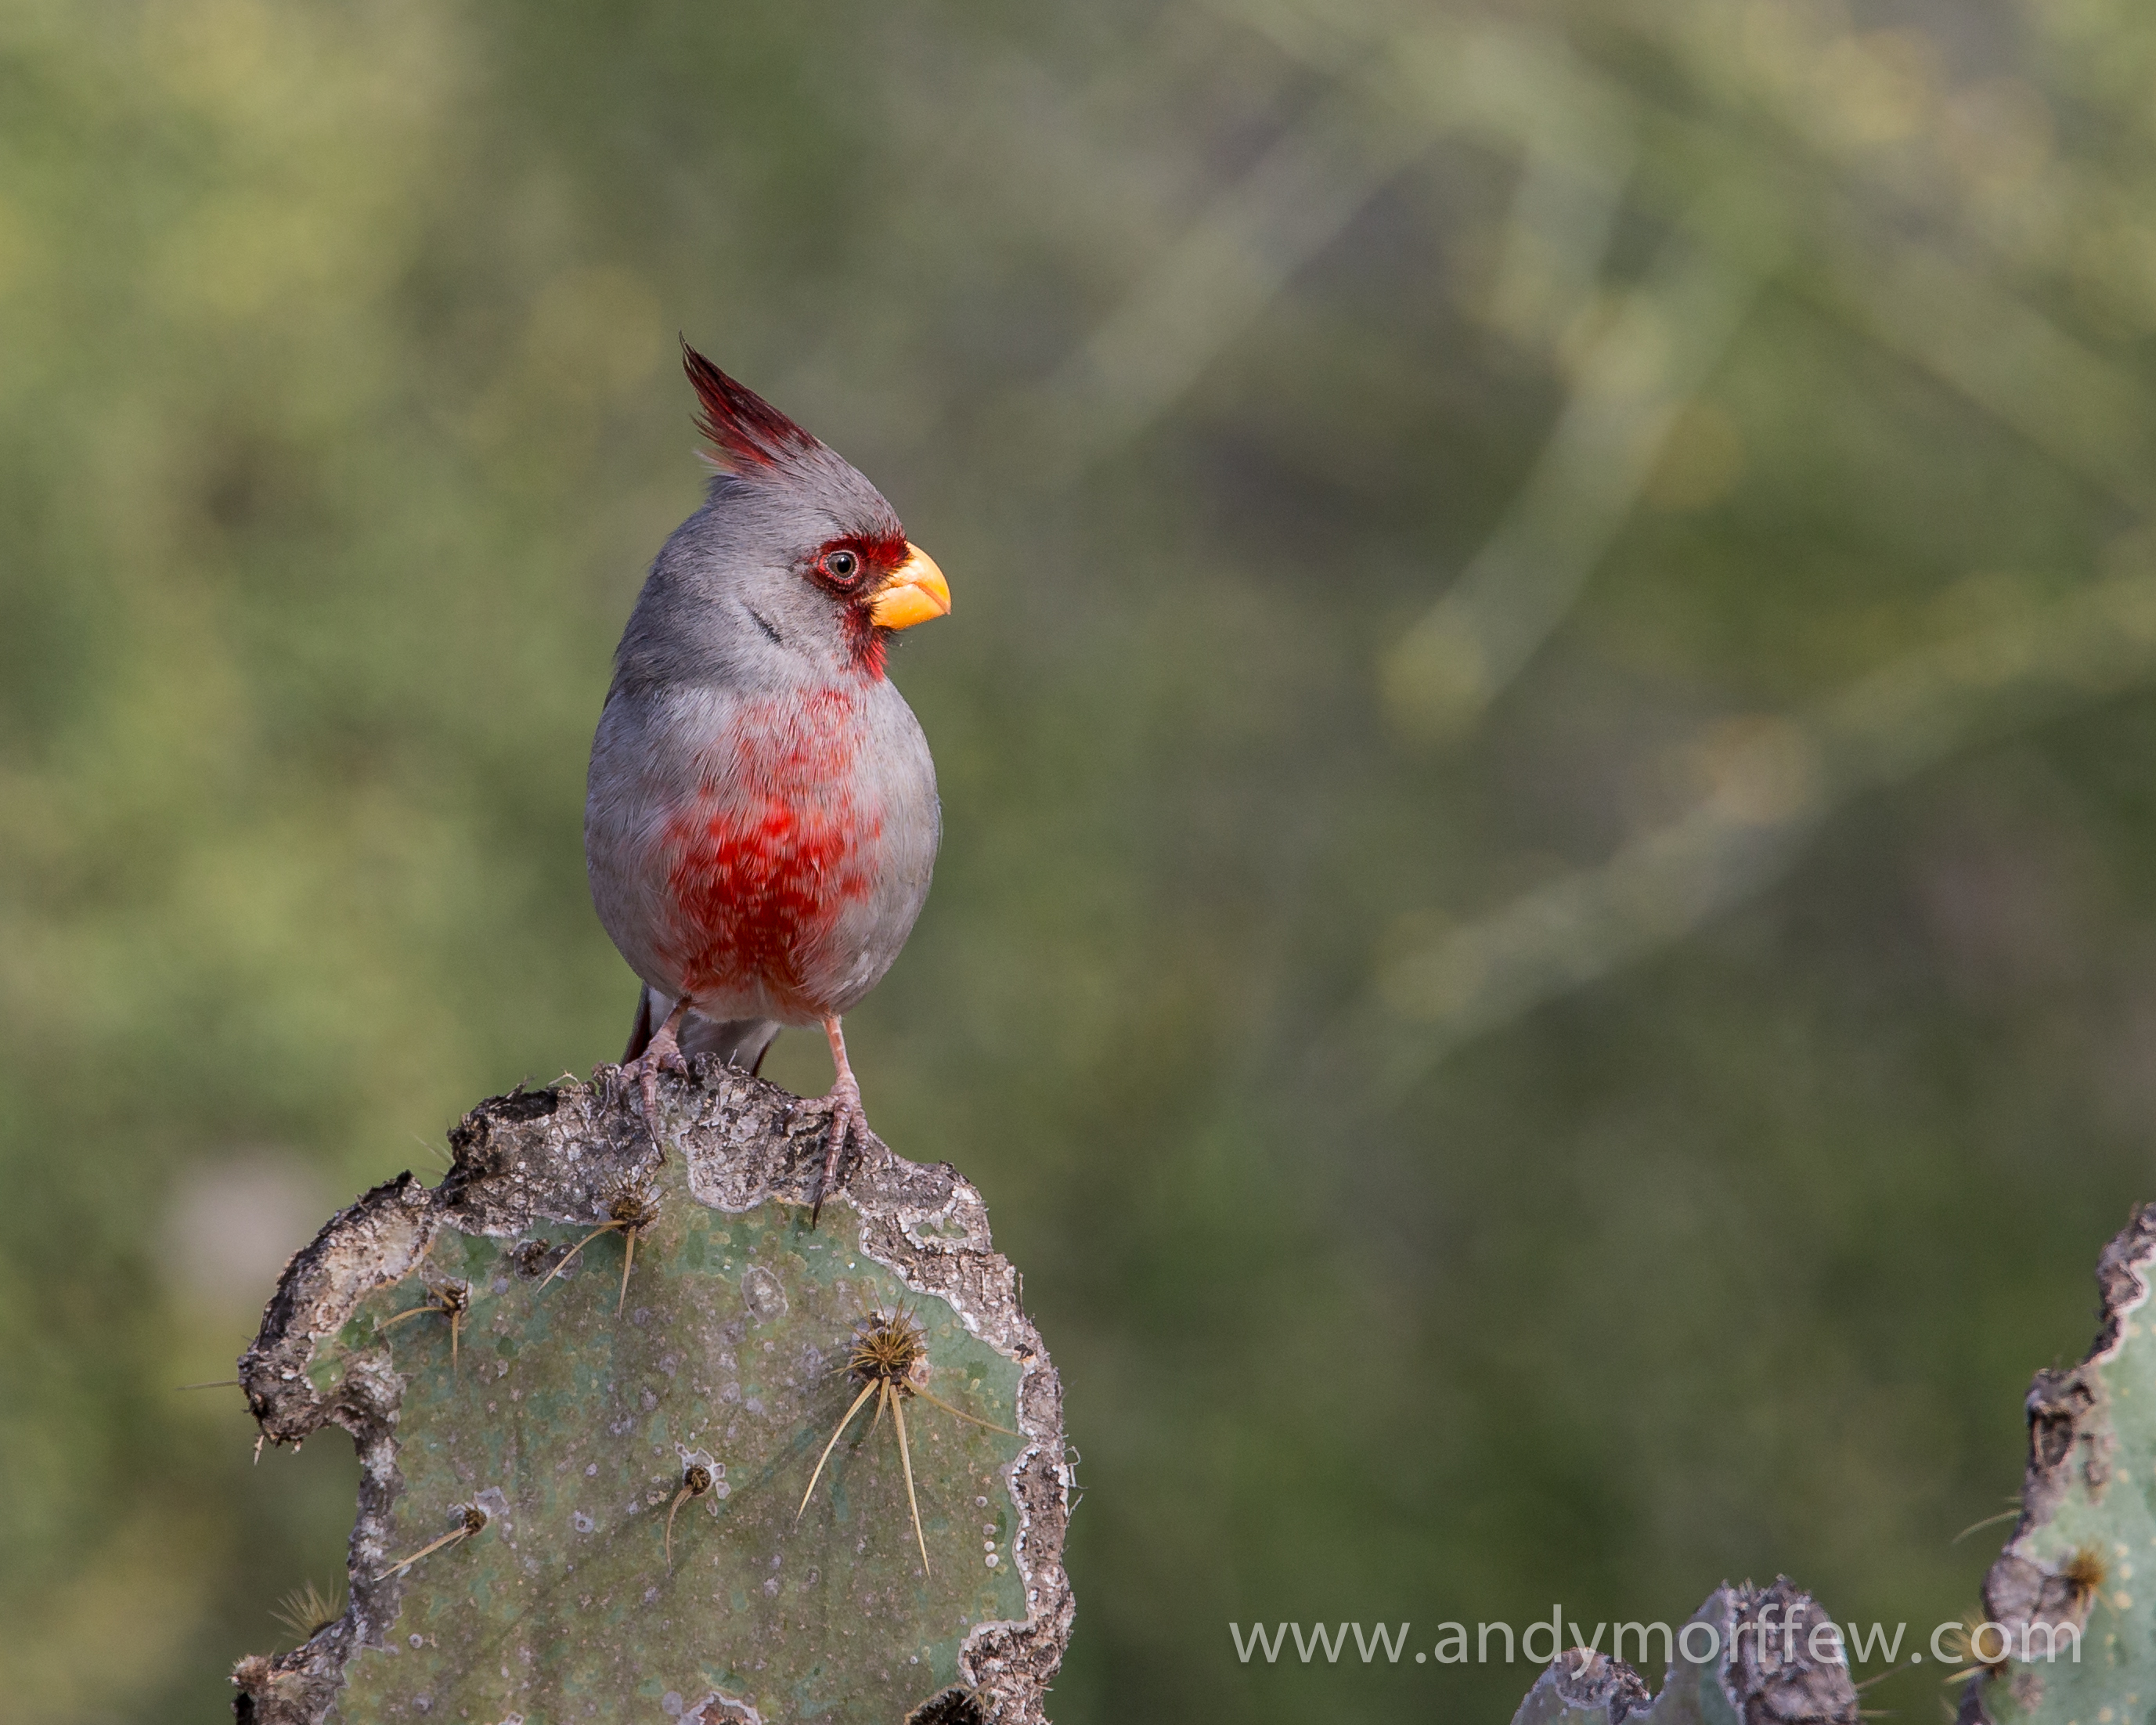
nature, branch, cactus, bird, wildlife, beak, fauna, vertebrate, texas, finch, cardinal, andymorffew, morffew, naturethroughthelens, javelinaranch, pyrrhuloxia, martinrefuge, wren, old world flycatcher, perching bird, emberizidae